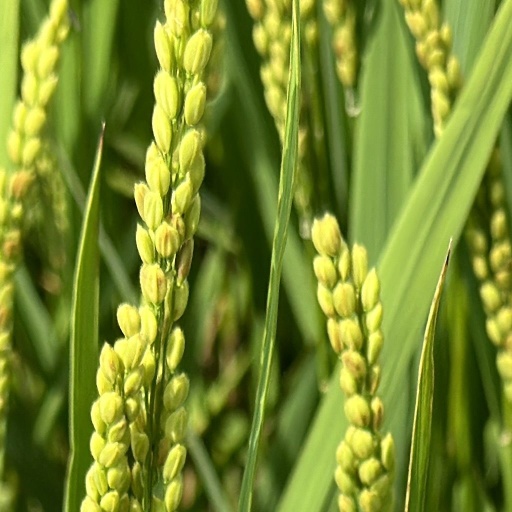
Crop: rice